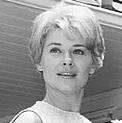
Age: 34